Lindau (island)

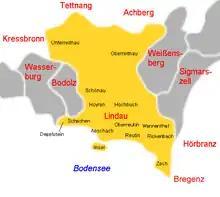
Location of the island within Lindau

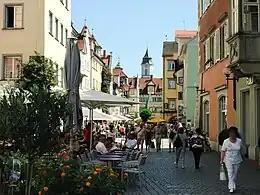
Maximilianstraße

On the island of Lindau in the eastern Lake Constance is the "Altstadt" of the Bavarian county town of Lindau, which occupies the eastern part of the island. The island of Lindau, which forms 2% of the area and 12% of the population of the entire town, is one of the town's ten administrative districts. The district is just called "Insel" ("Island").